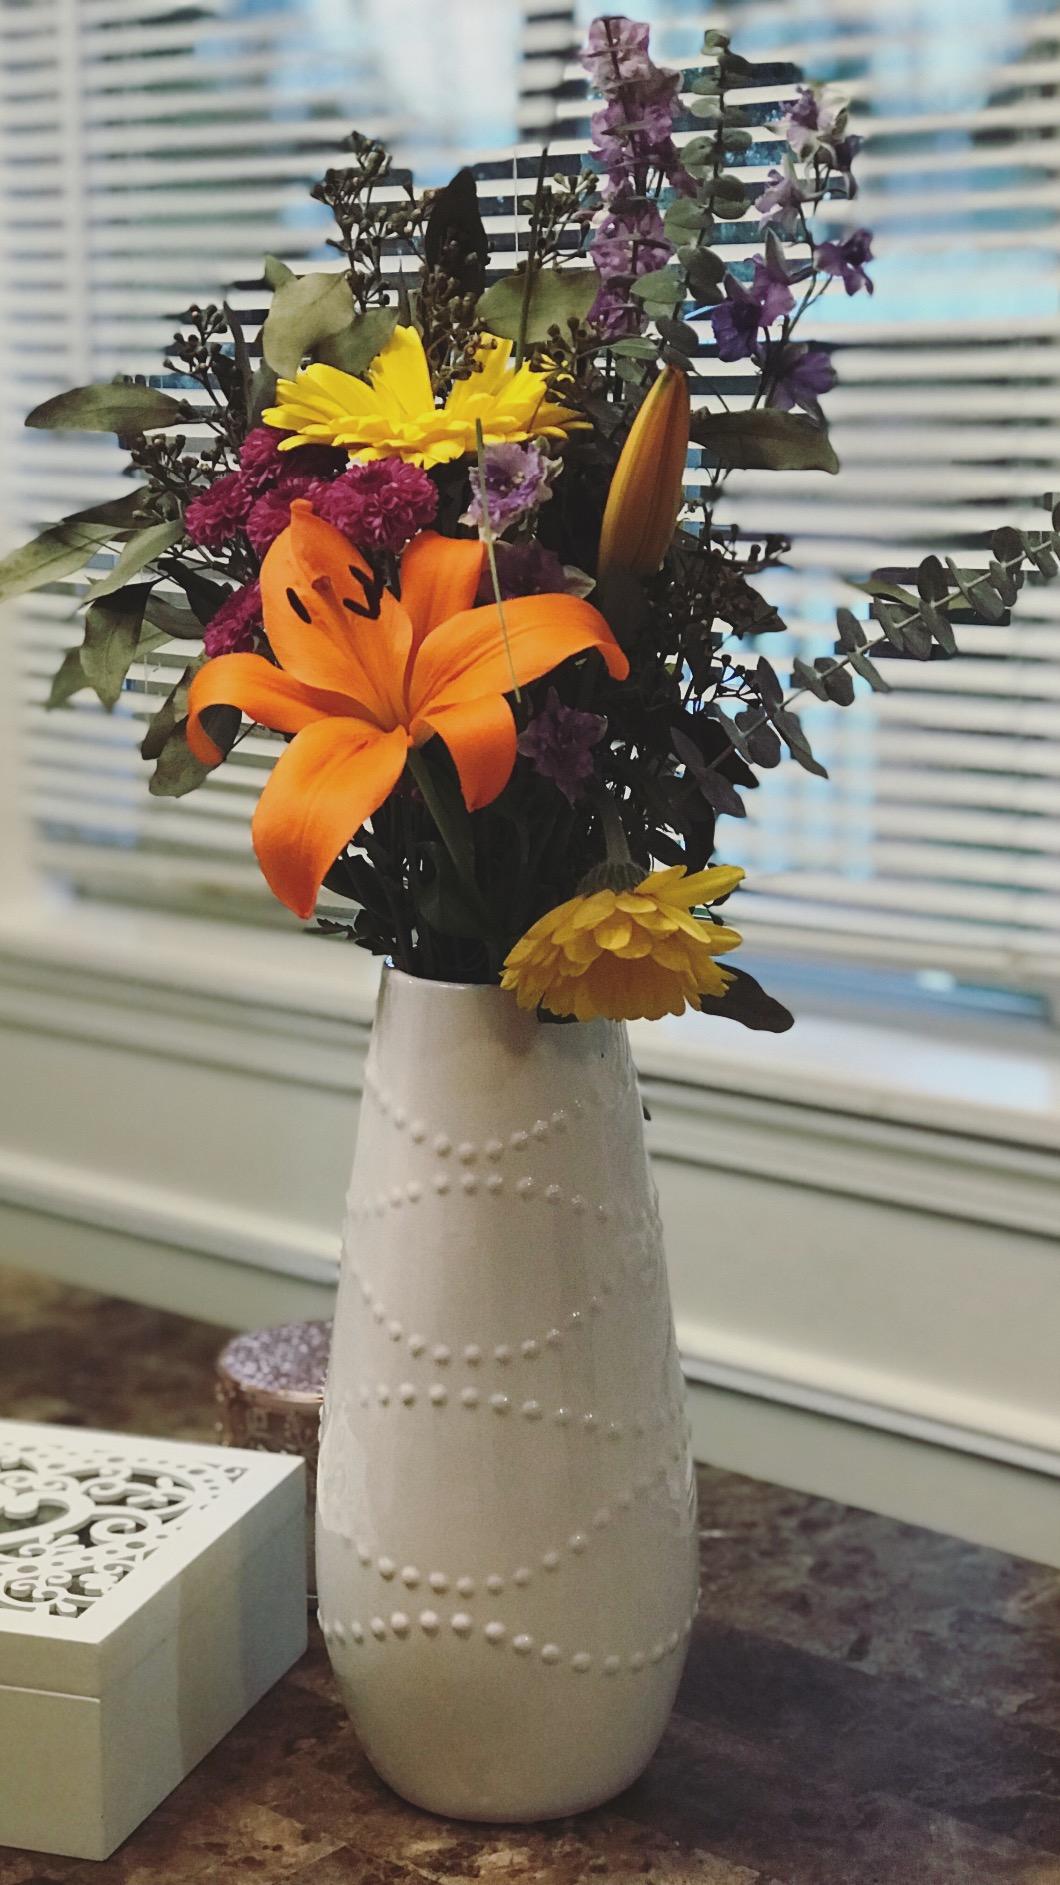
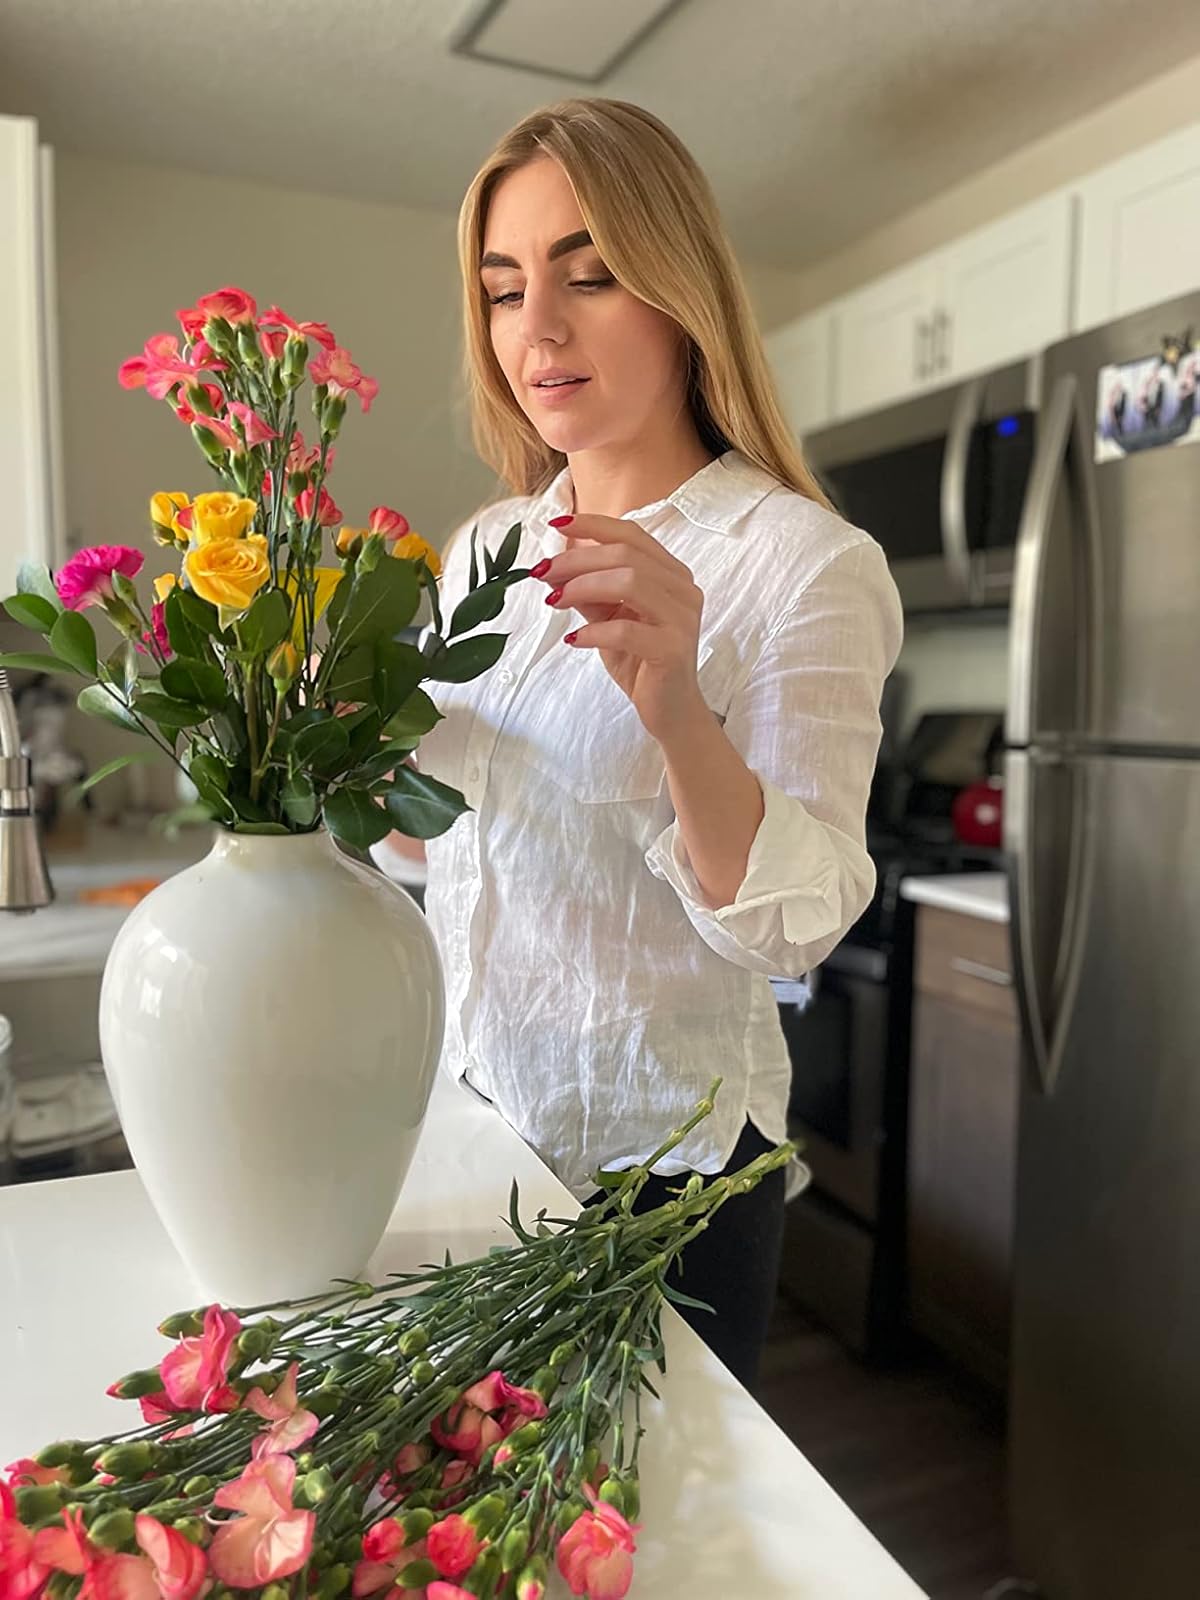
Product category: vase
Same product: no